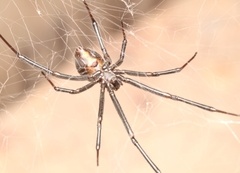
Species: Lactrodectus_hesperus